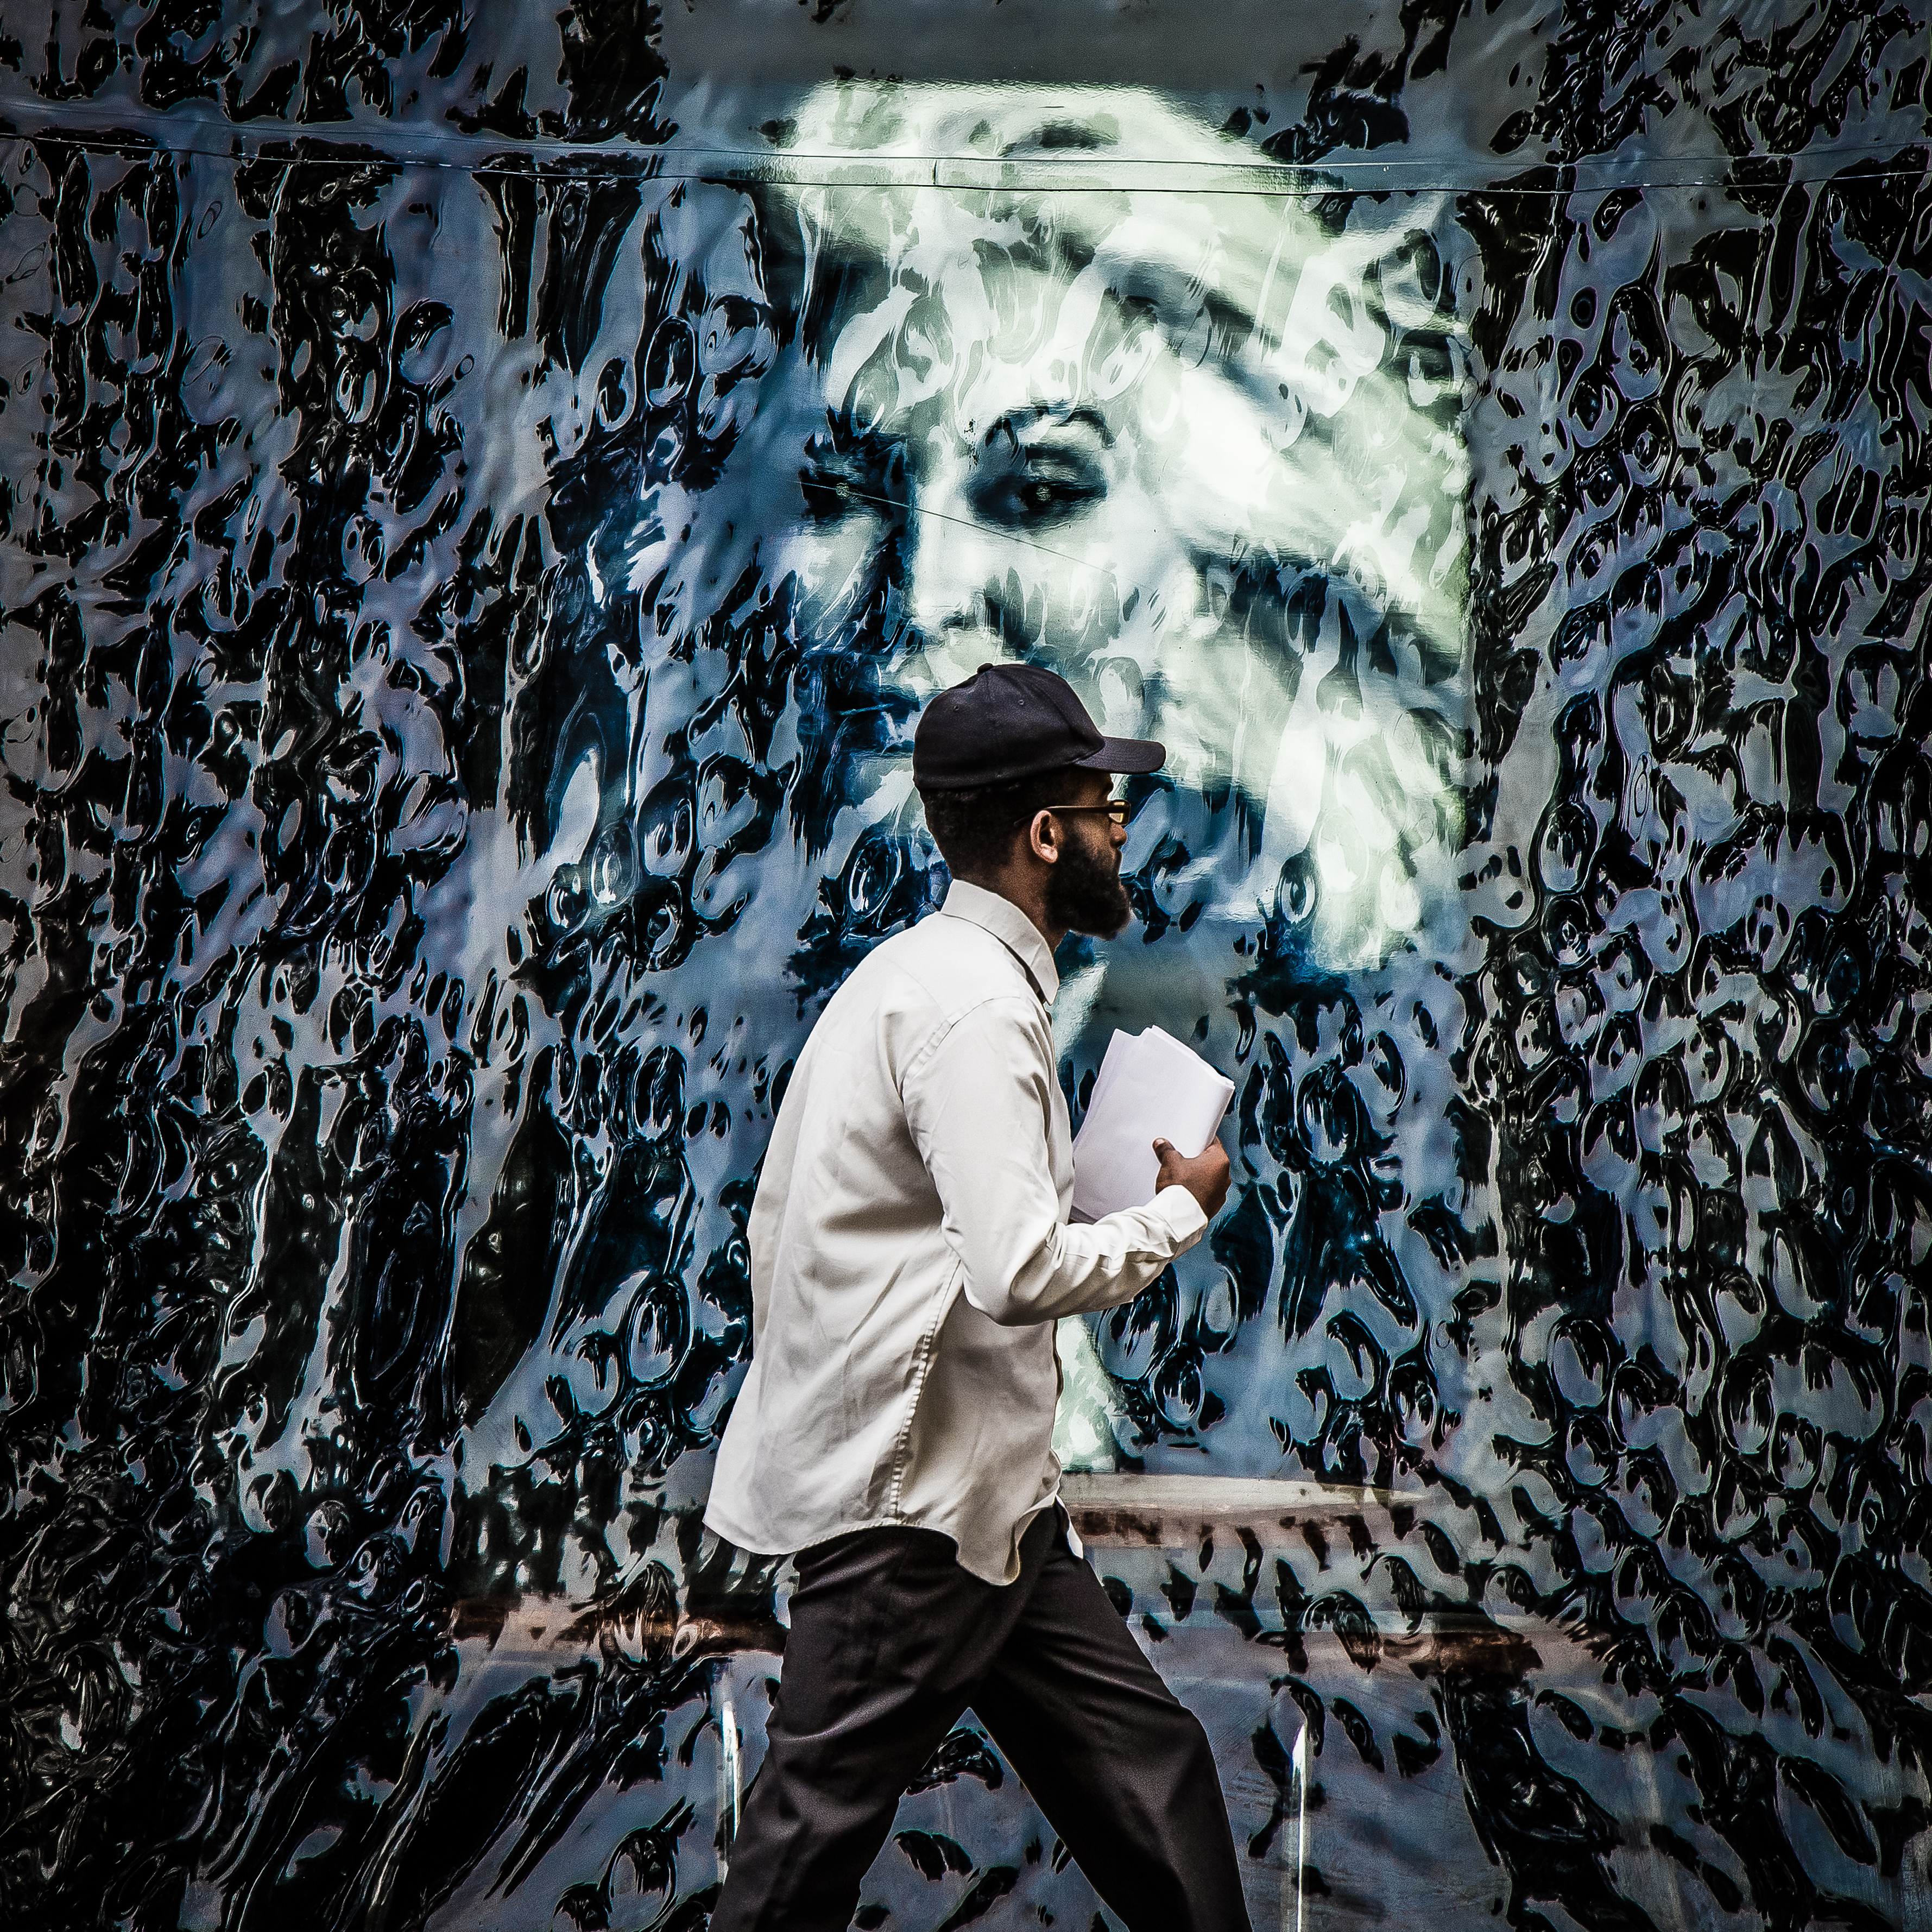
man, male, guy, walk, performance art, art, african american